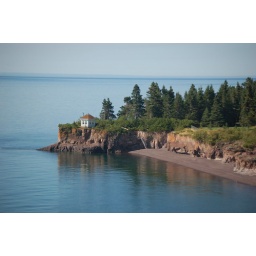
I wasn't actually on a cliff when I took this. There's a bike path that follows the old road around that cliff.